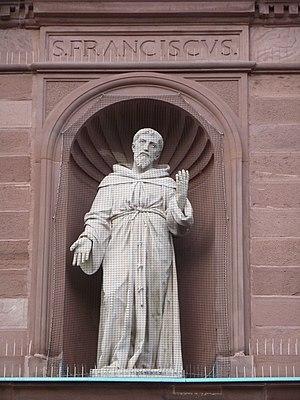
Statue de St François sur la façade de l’église St-François à Pforzheim.